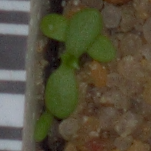
Label: scentless_mayweed